Dennis Cochran

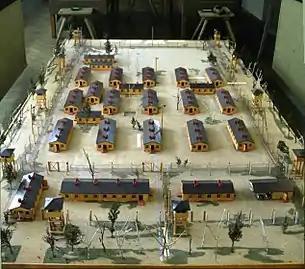
Model of Stalag Luft III prison camp.

Disguised in a uniform stained to resemble those of the displaced persons on forced labour duties all across Germany Cochran was positively sighted sweeping streets in Frankfurt am Main before travelling alone to Freiburg and then south only to be recaptured at Lörrach in distant southern Germany right on top of the French and Swiss frontiers. Literally only needing to cross the river to Basel in neutral Switzerland he was hand-cuffed and taken to a local police station. He was not promptly returned to Luftwaffe custody to be sent back to prison camp as was the established practice but instead he was taken by his captors to Karlsruhe Kriminalpolizei prison under the control of Oberregierungsrat Josef Gmeiner head of the Karlsruhe Gestapo. Gmeiner deputised Krimminalkommissar Walter Herberg to take Cochran out into the countryside and supervise junior ranking Gestapo agents Heinrich Boschert and Otto Preiss who would execute him there with the official story that Cochran was attempting to escape again. The instruction was to take Cochran's body to the nearby Natzweiler-Struthof concentration camp high in the Vosges mountains where he was to be cremated in the camp crematorium.